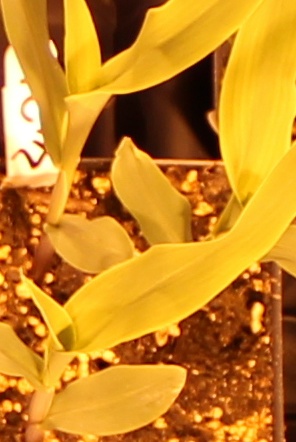
Label: Corn